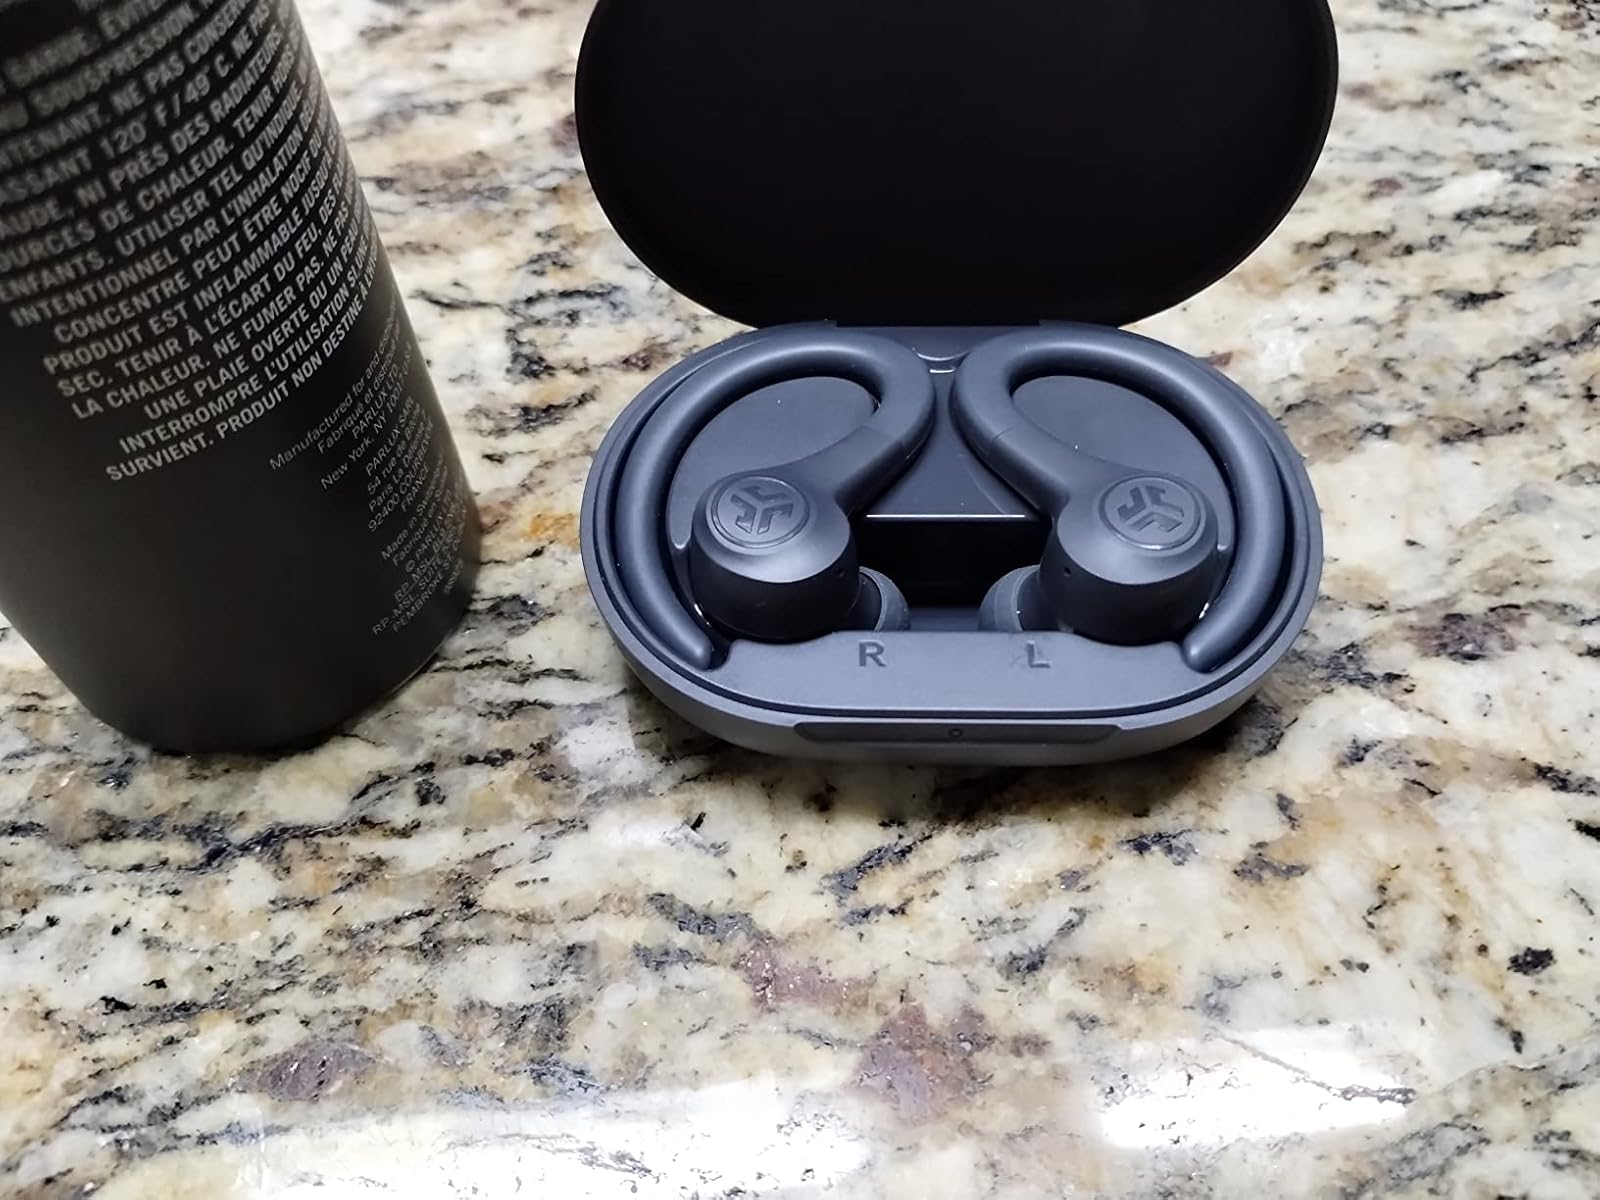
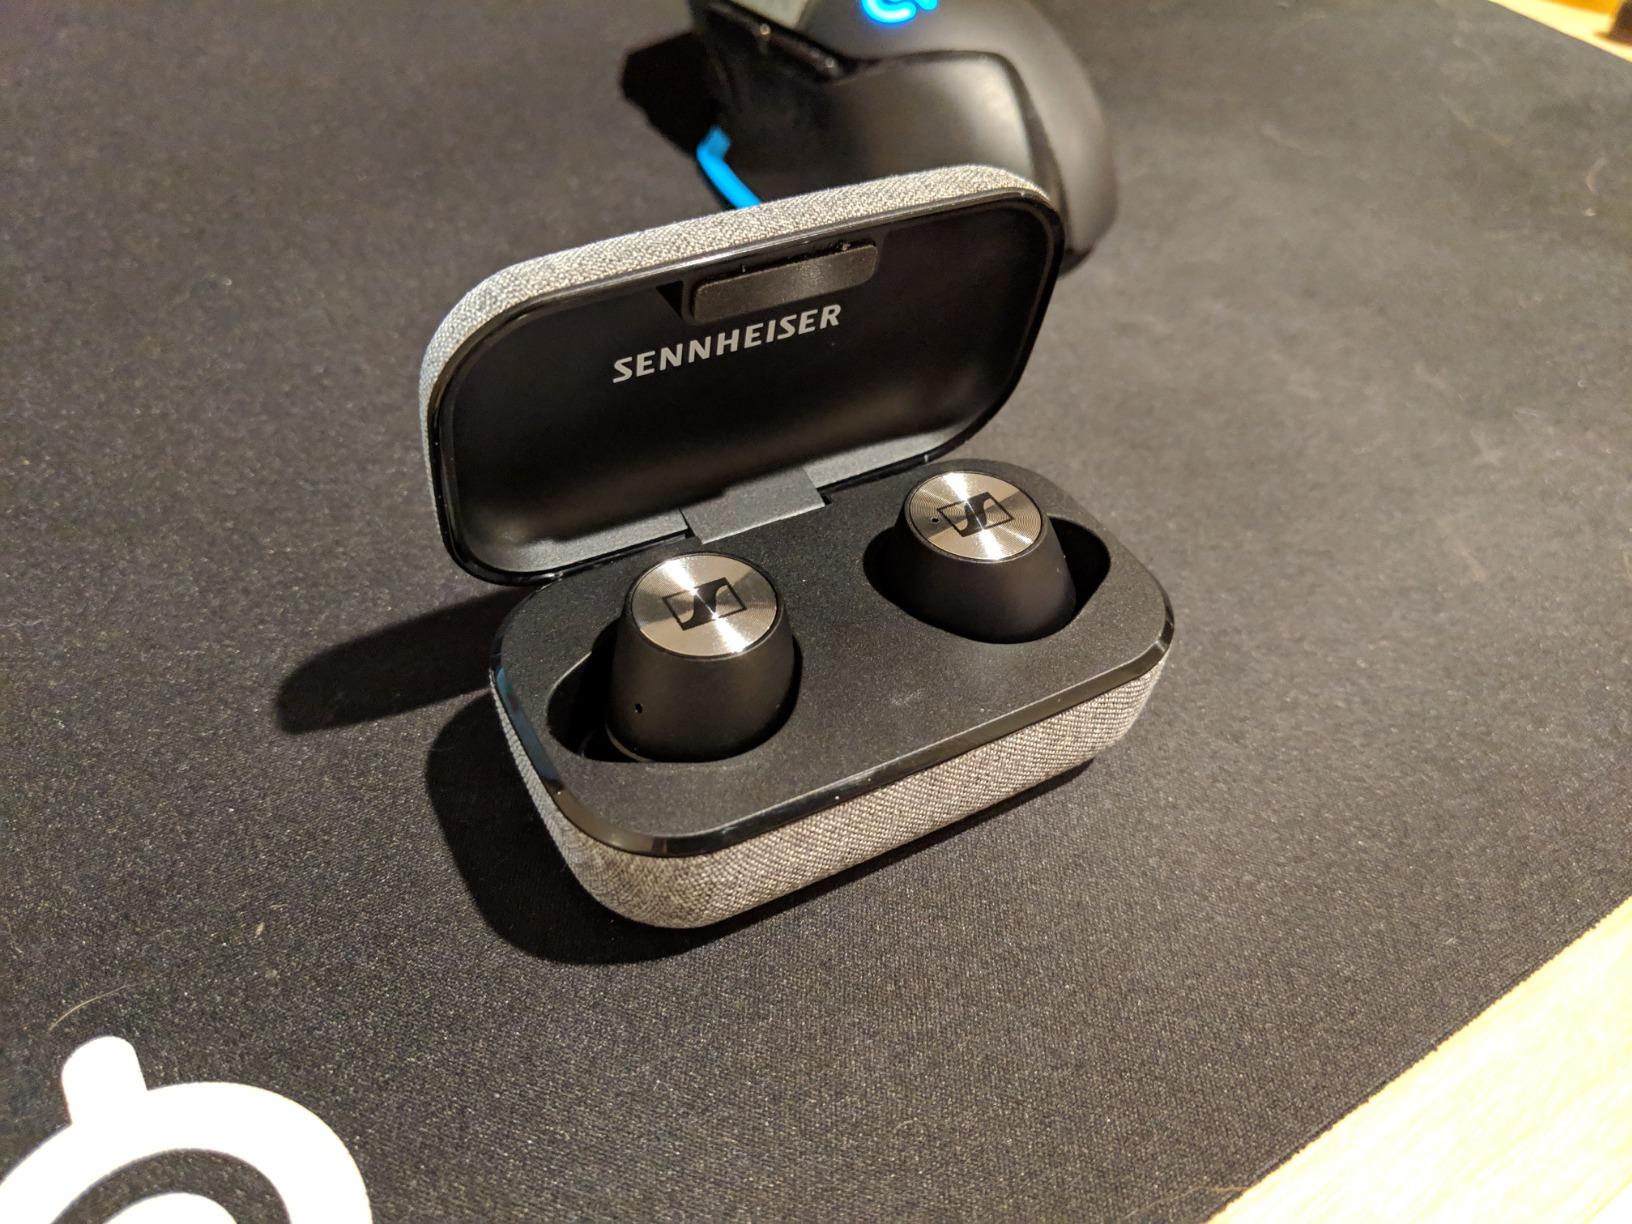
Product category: earbuds
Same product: no